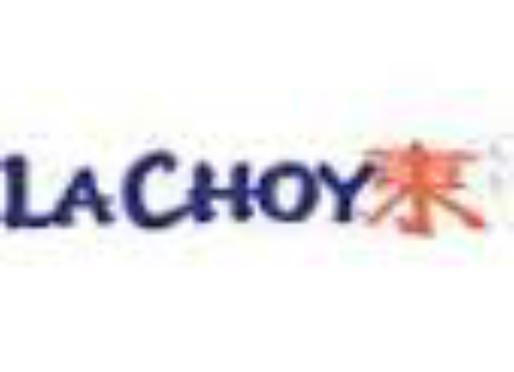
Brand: La Choy
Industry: Food